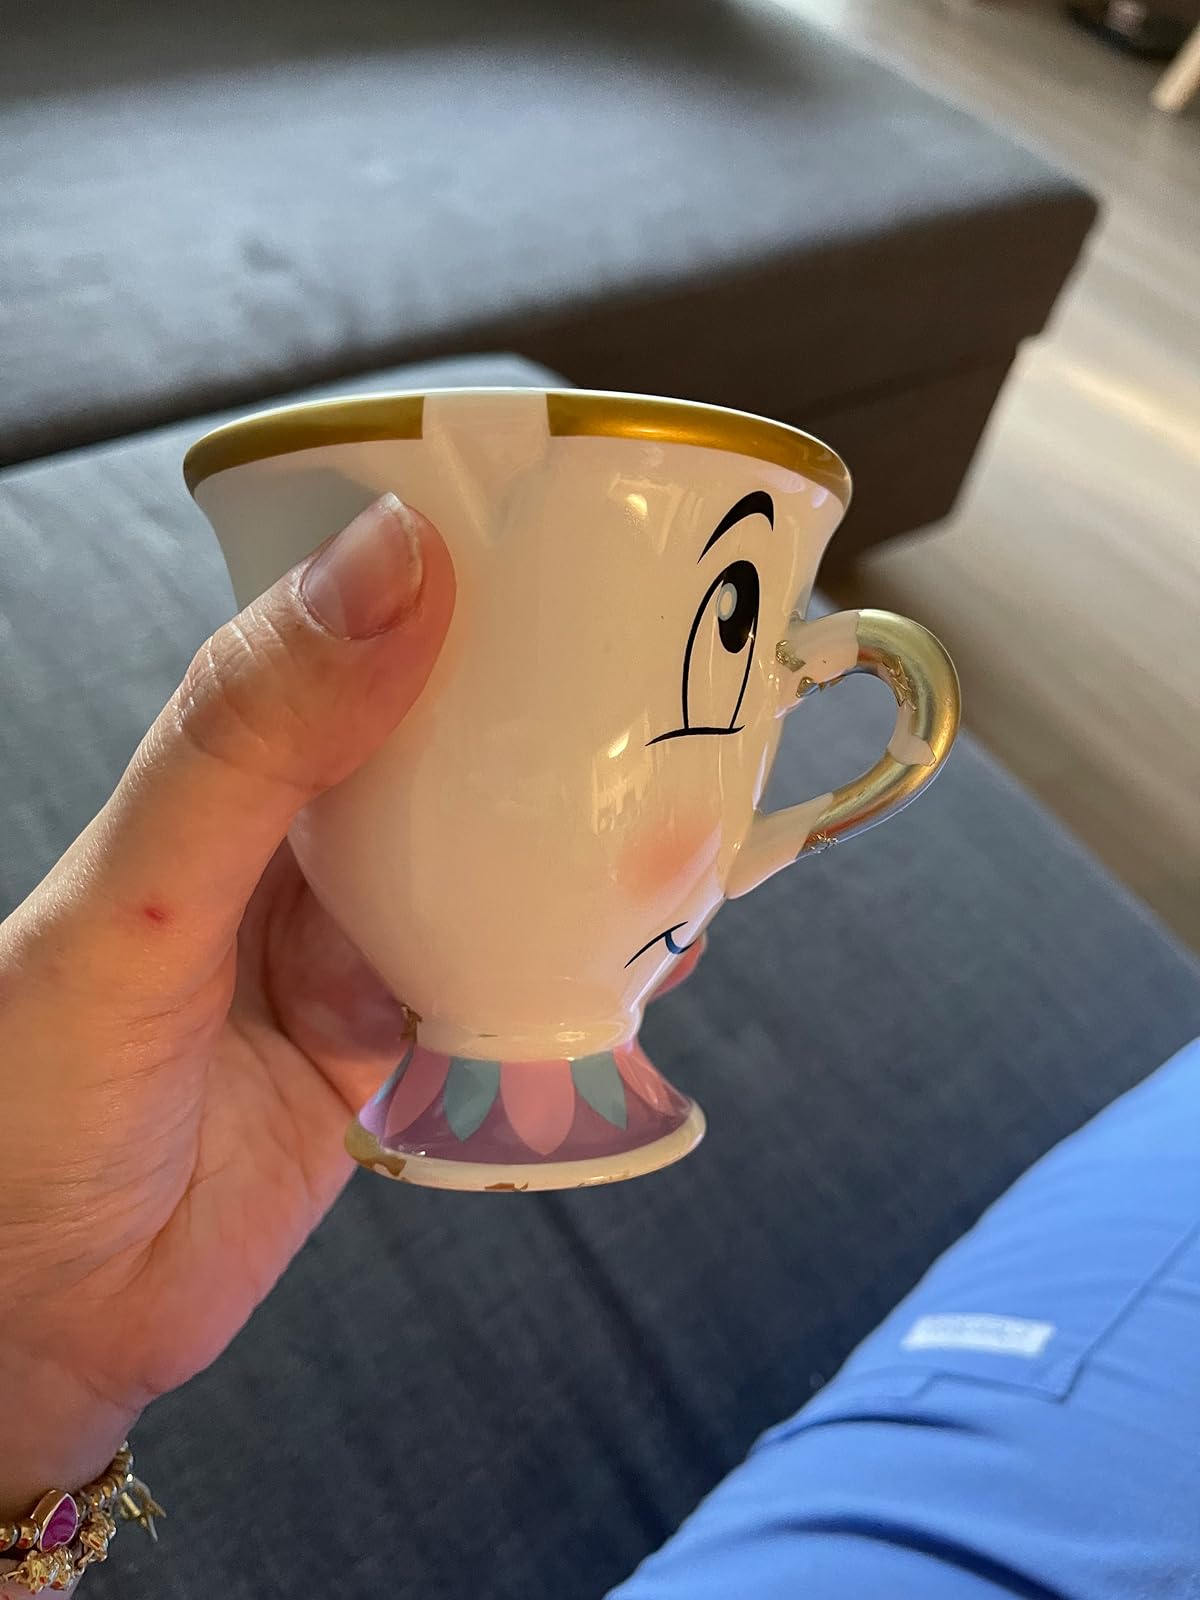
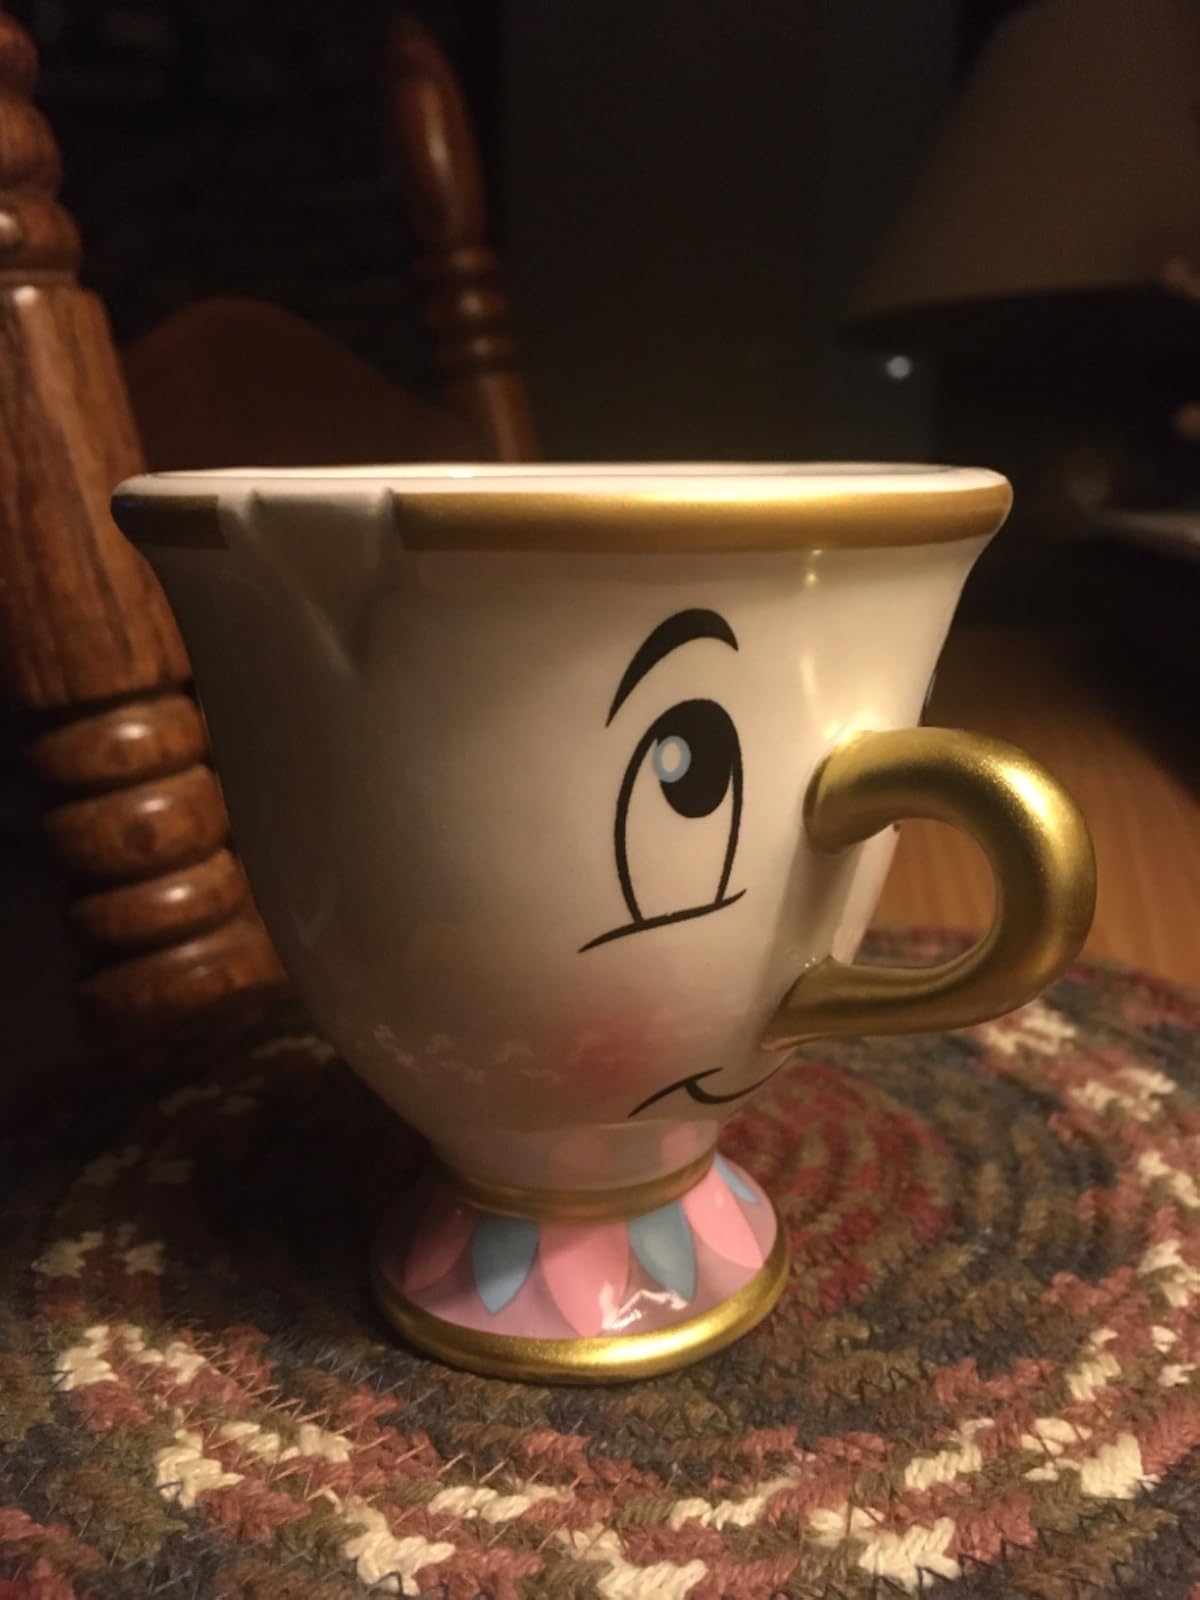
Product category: items_mug
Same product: yes